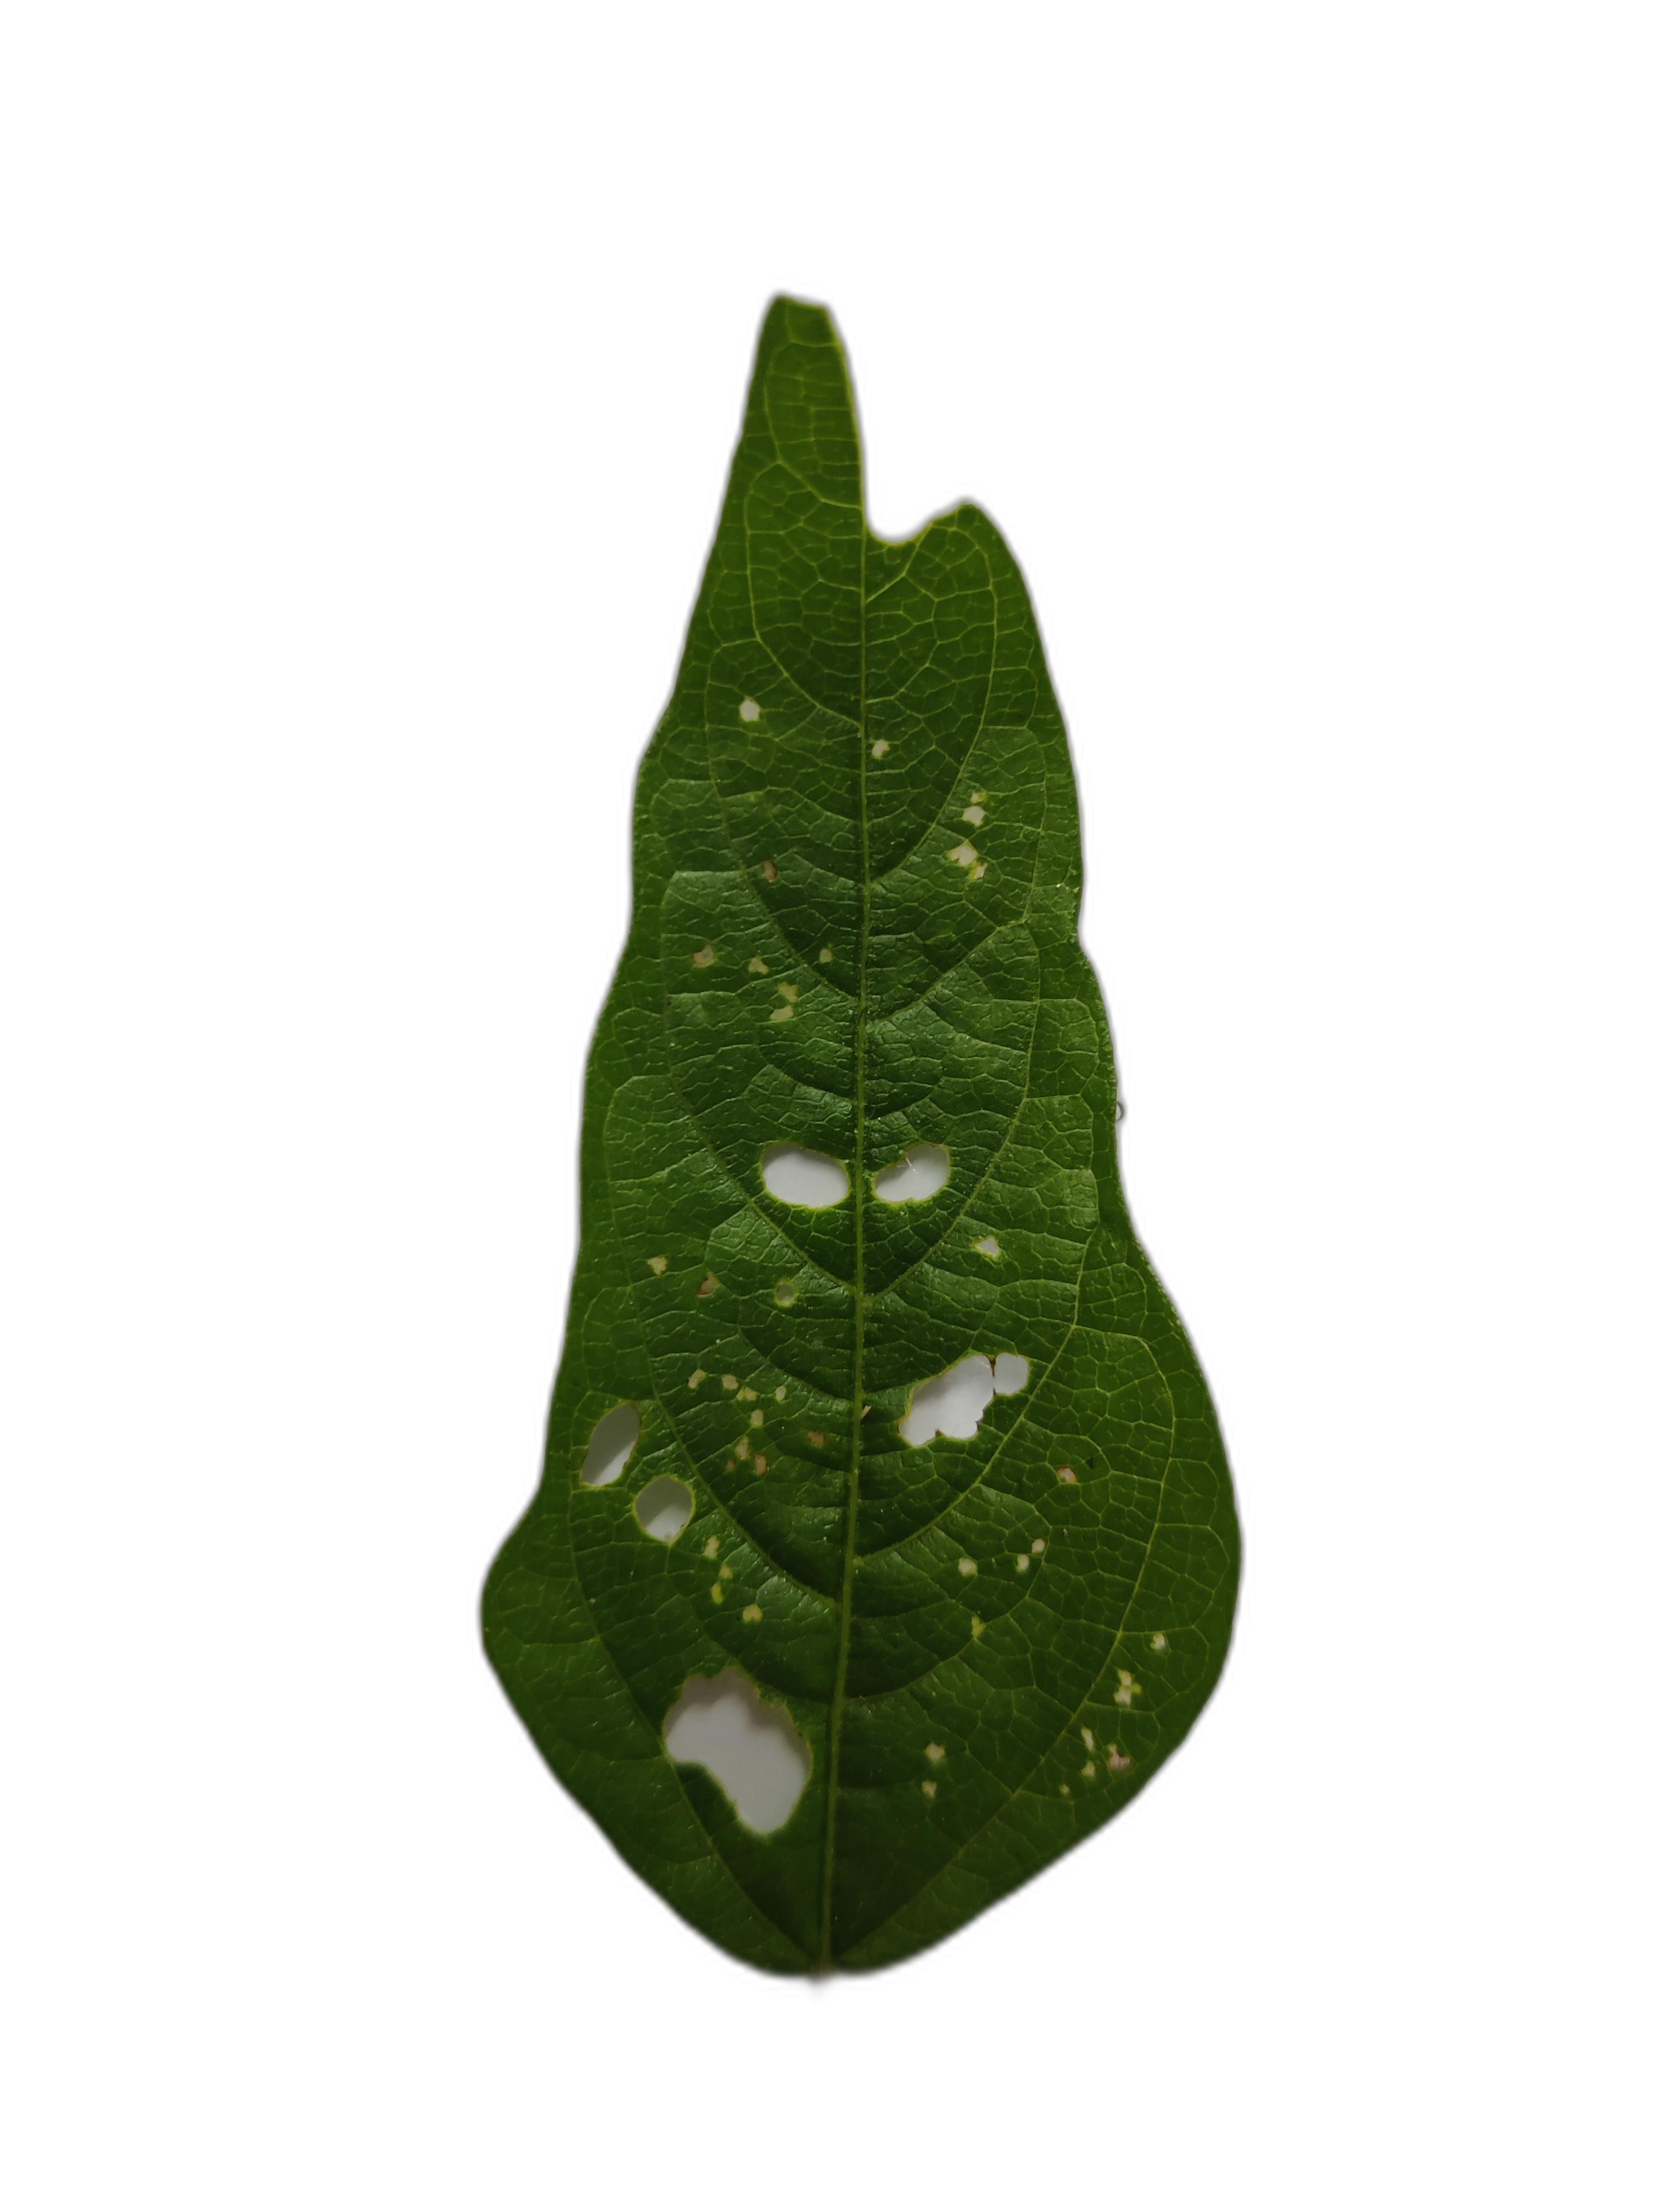
Label: Cercospora leaf spot